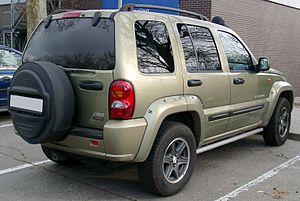
Le Cherokee est un véhicule de type SUV tout-terrain développé et produit par le constructeur automobile américain Jeep alors qu'il faisait partie du groupe American Motors Corporation. C'est un véhicule de dimensions moyennes avec de bonnes capacités de franchissement et de traction. Depuis sa version XJ de 1984, c'est aussi le premier 4x4 construit sur une caisse monocoque et non plus sur un châssis traditionnel.